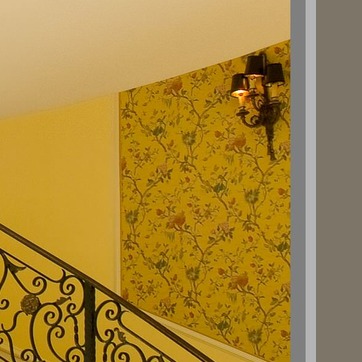
Material: wallpaper